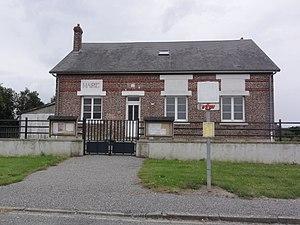
Cerizy est une commune française située dans le département de l'Aisne, en région Hauts-de-France.